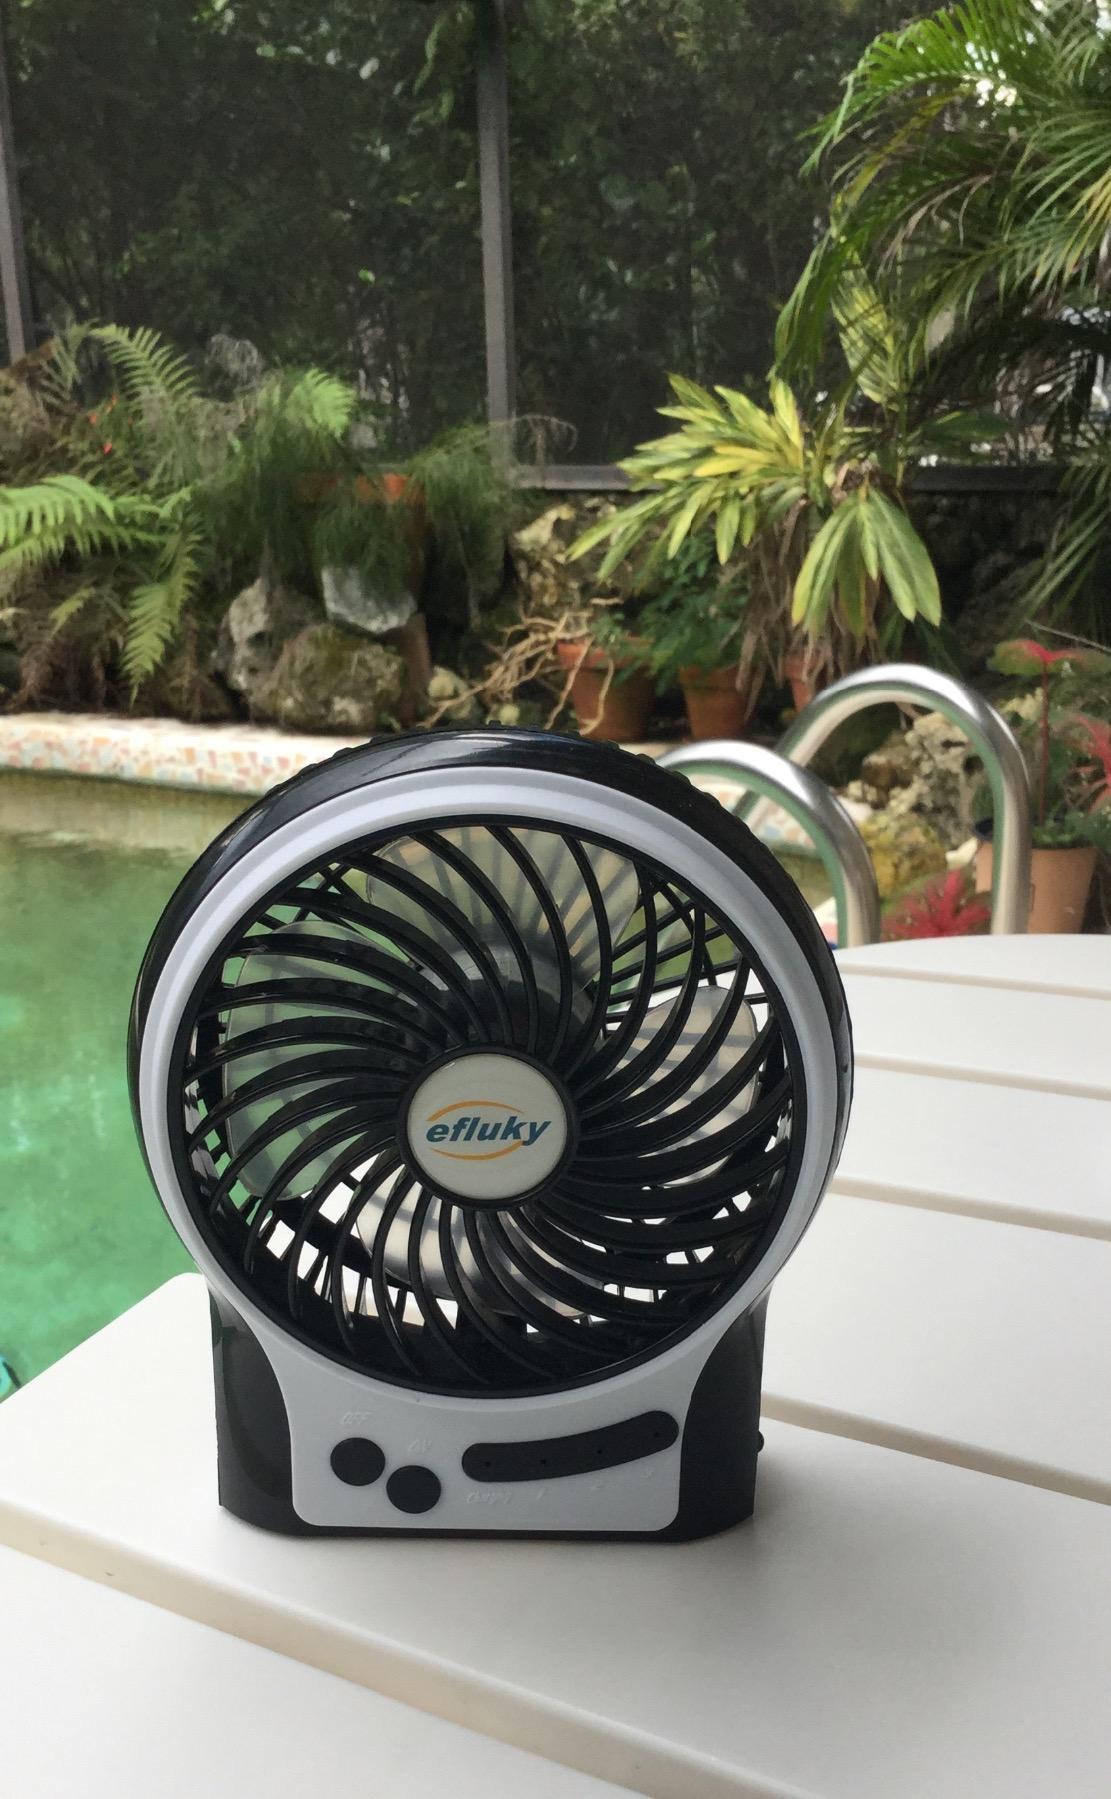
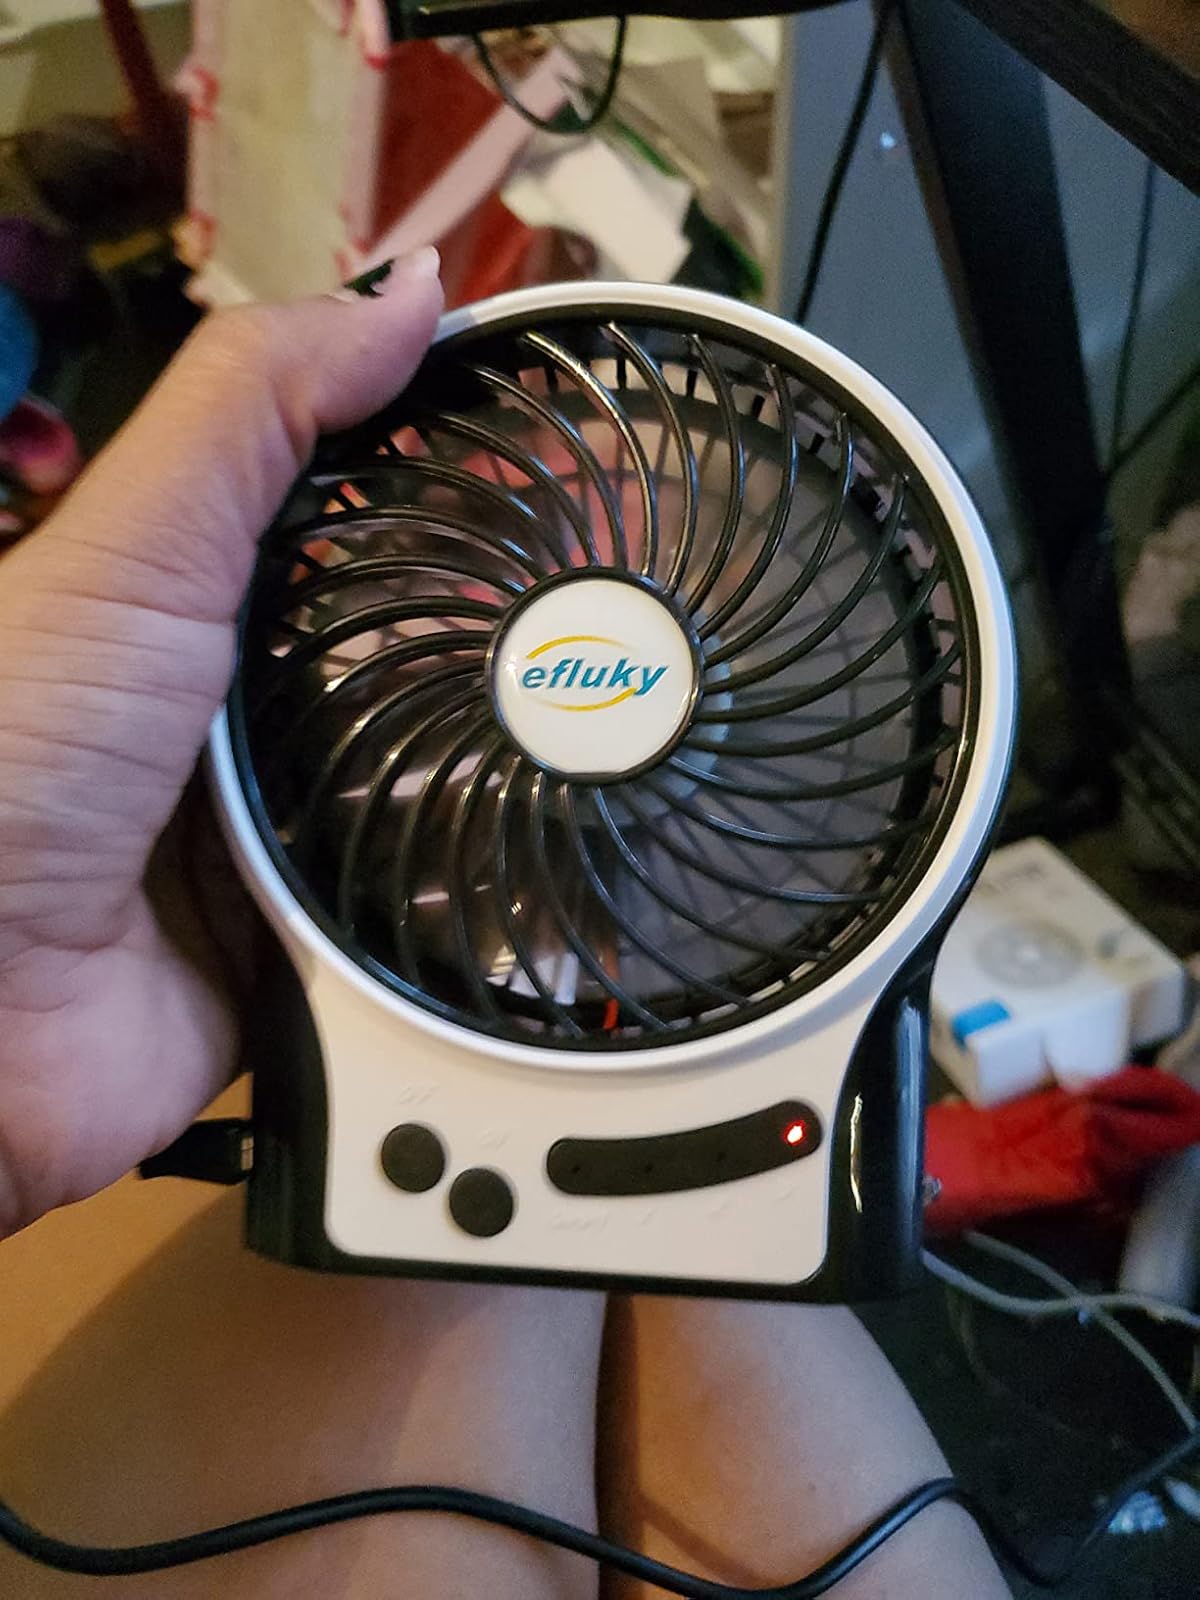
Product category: fan
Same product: yes